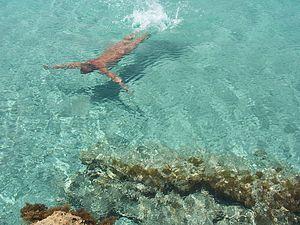
Un homme catalan nage nu dans la mer, sur la plage de Migjorn, Formentera, Baléares.